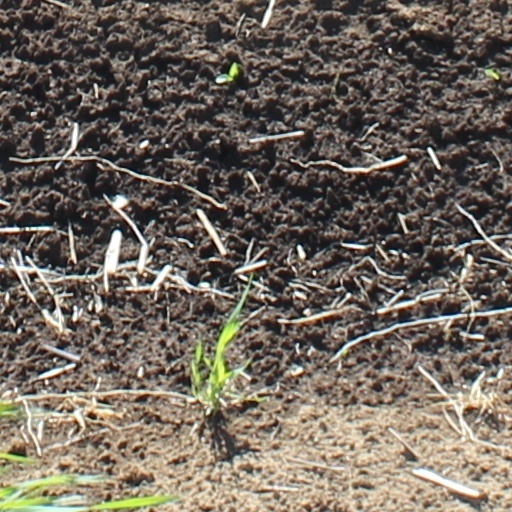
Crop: wheat